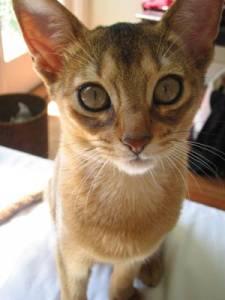
Breed: Abyssinian